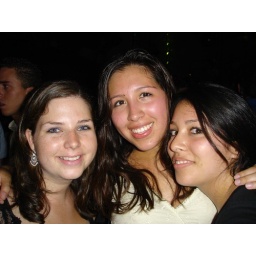
me and 2 of the 6 girls in my building